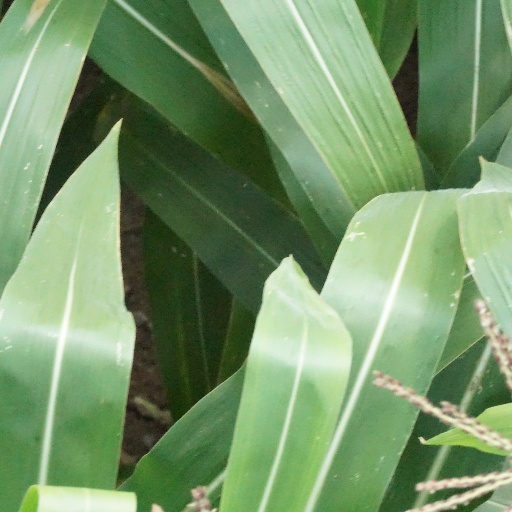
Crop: maize; corn